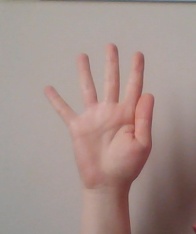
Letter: sheen